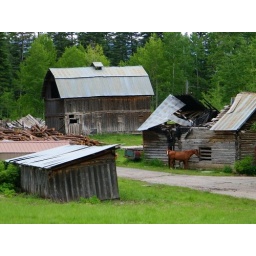
a couple horses hanging out in a burned out barn